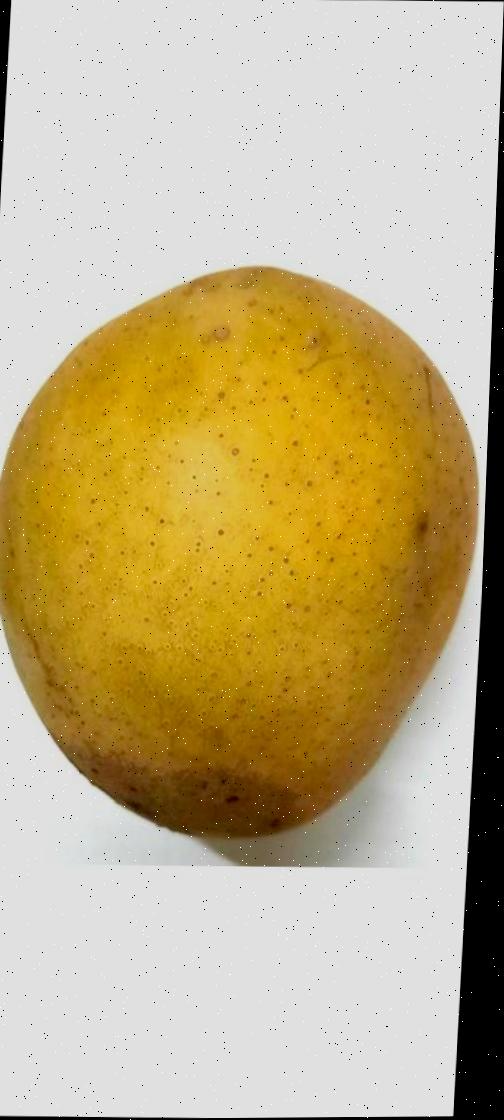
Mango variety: Himsagor